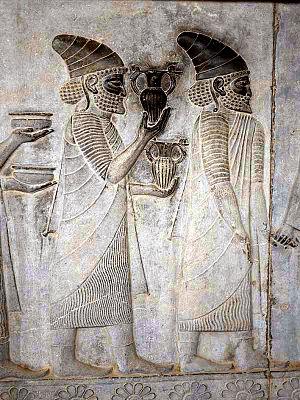
Persépolis, Parsa en vieux-persan, était une capitale de l’empire perse achéménide. Le site se trouve dans la plaine de Marvdasht, au pied de la montagne Kuh-e Rahmat, à environ 75 km au nord-est de la ville de Shiraz, province de Fars, Iran.